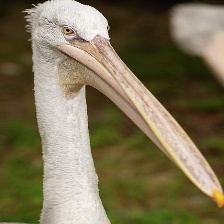
Species: DALMATIAN PELICAN
Scientific name: PELECANUS CRISPUS